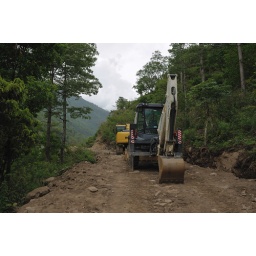
Some road building also on bahundanda side. We not went by road, just crossed this section.